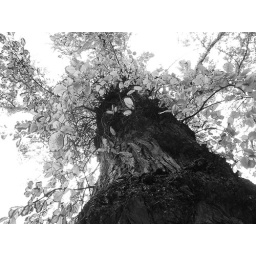
a big, beautiful tree in front of my house which they'll take down soon this summer =(